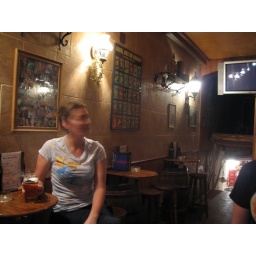
Some little hole in the wall bar that kicked us out about 15 minutes after we got there.